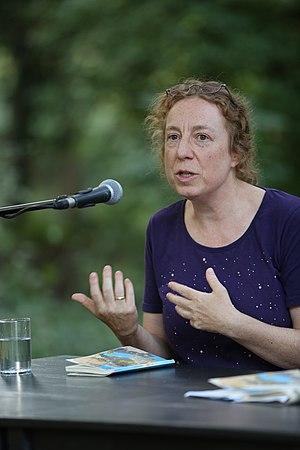
Karin Fellner, poète allemande, présentes sa nouvelle poésie au festival de la littérature ""Erlanger Poetenfest"" 2019"